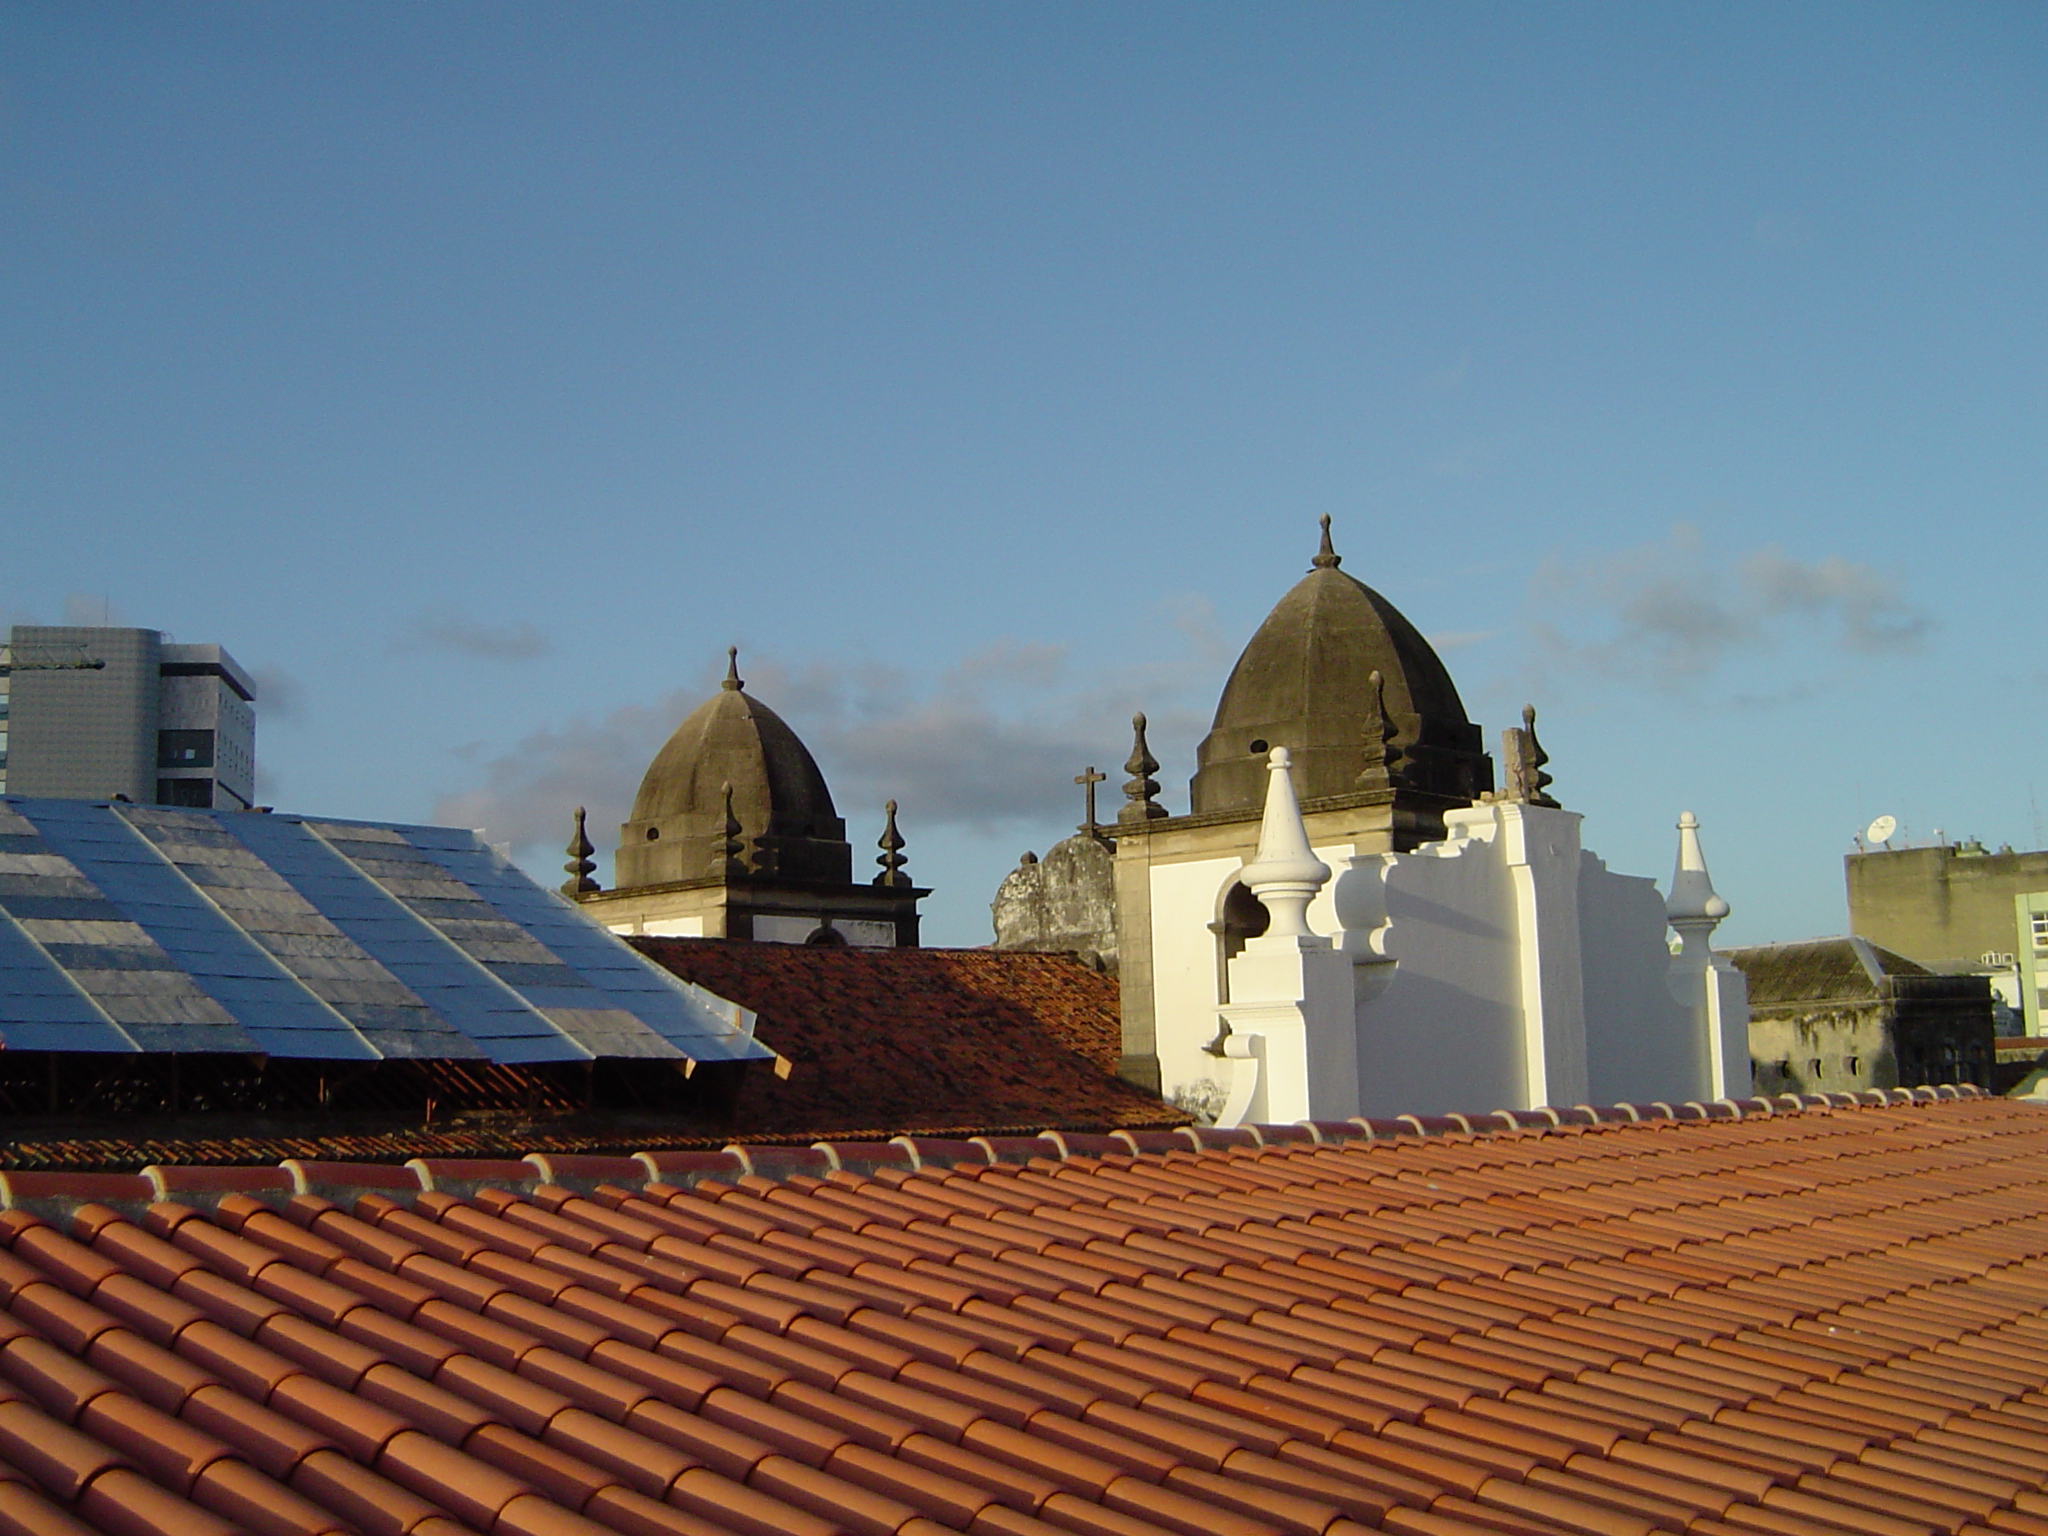
roof, building, church, chapel, place of worship